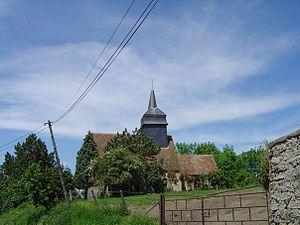
Chapelle d'Auchy. Ancienne église paroissiale d'Auchy, puis simple chapelle après la réunion d'Auchy à Villers-sur-Auchy en 1826.
Villers-sur-Auchy est une commune française située dans le département de l'Oise, en région Hauts-de-France.